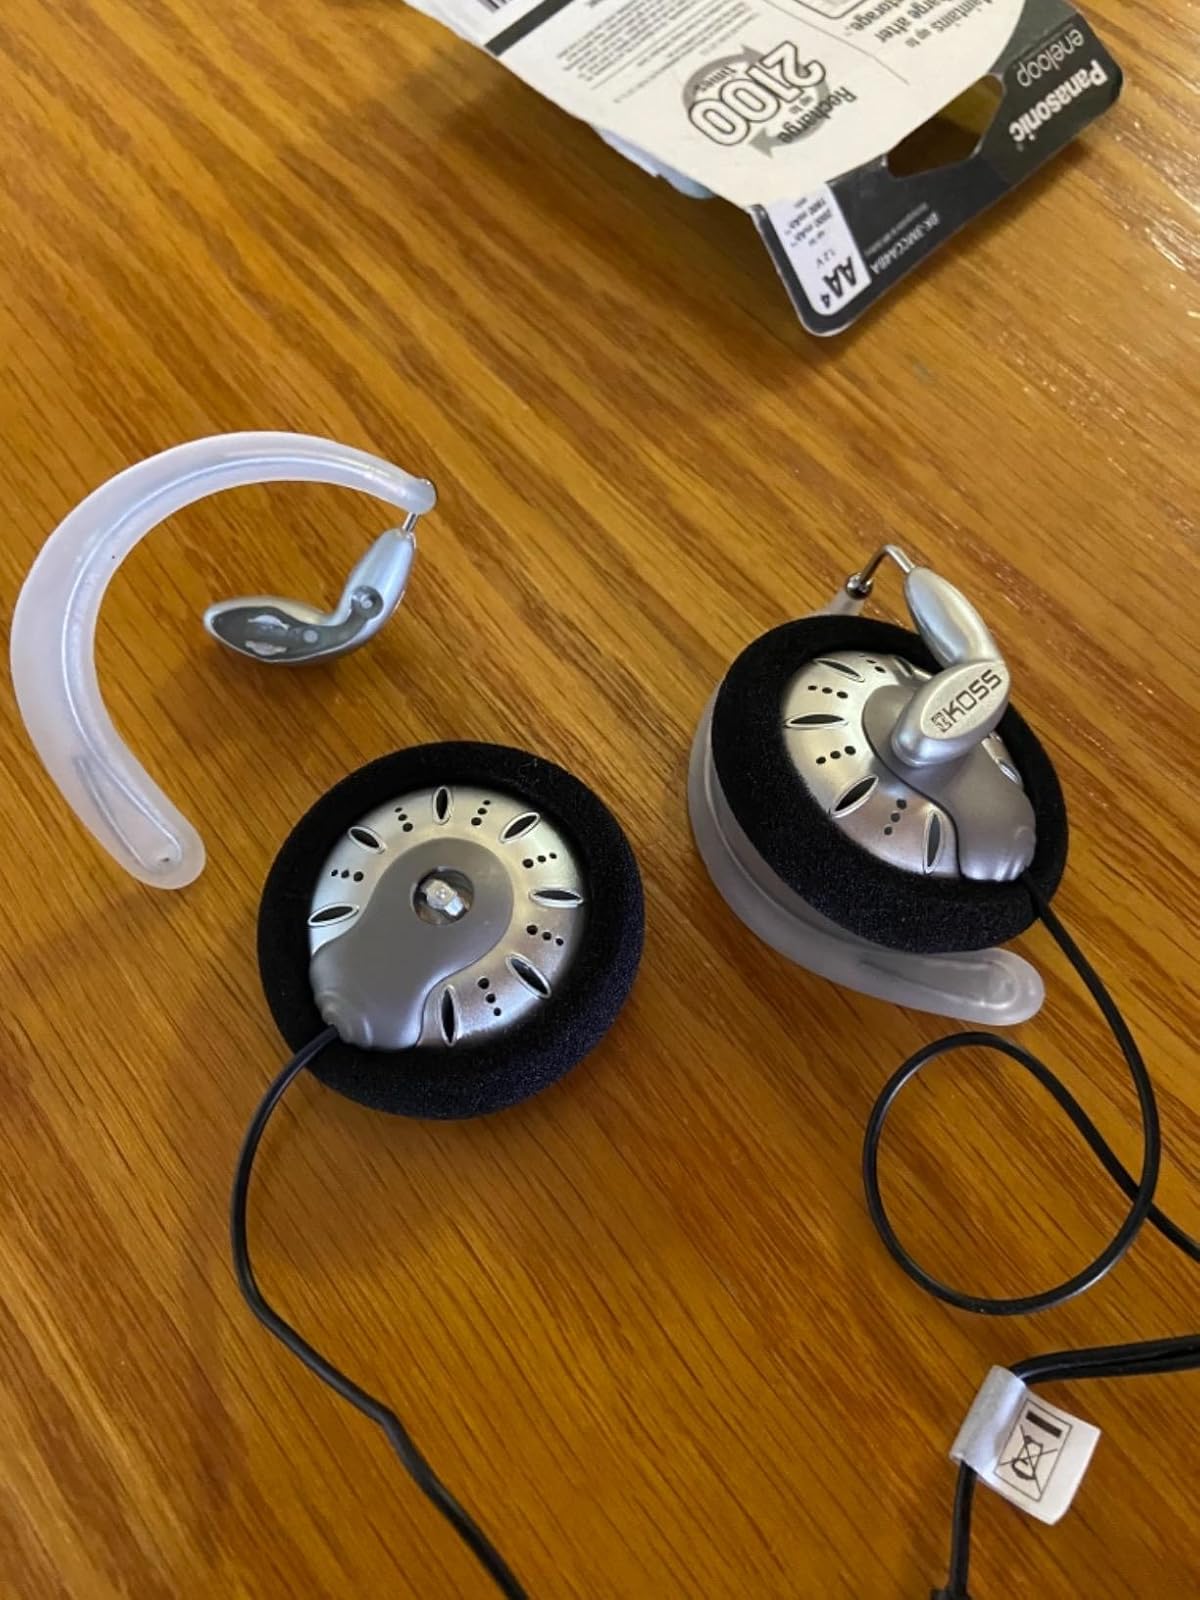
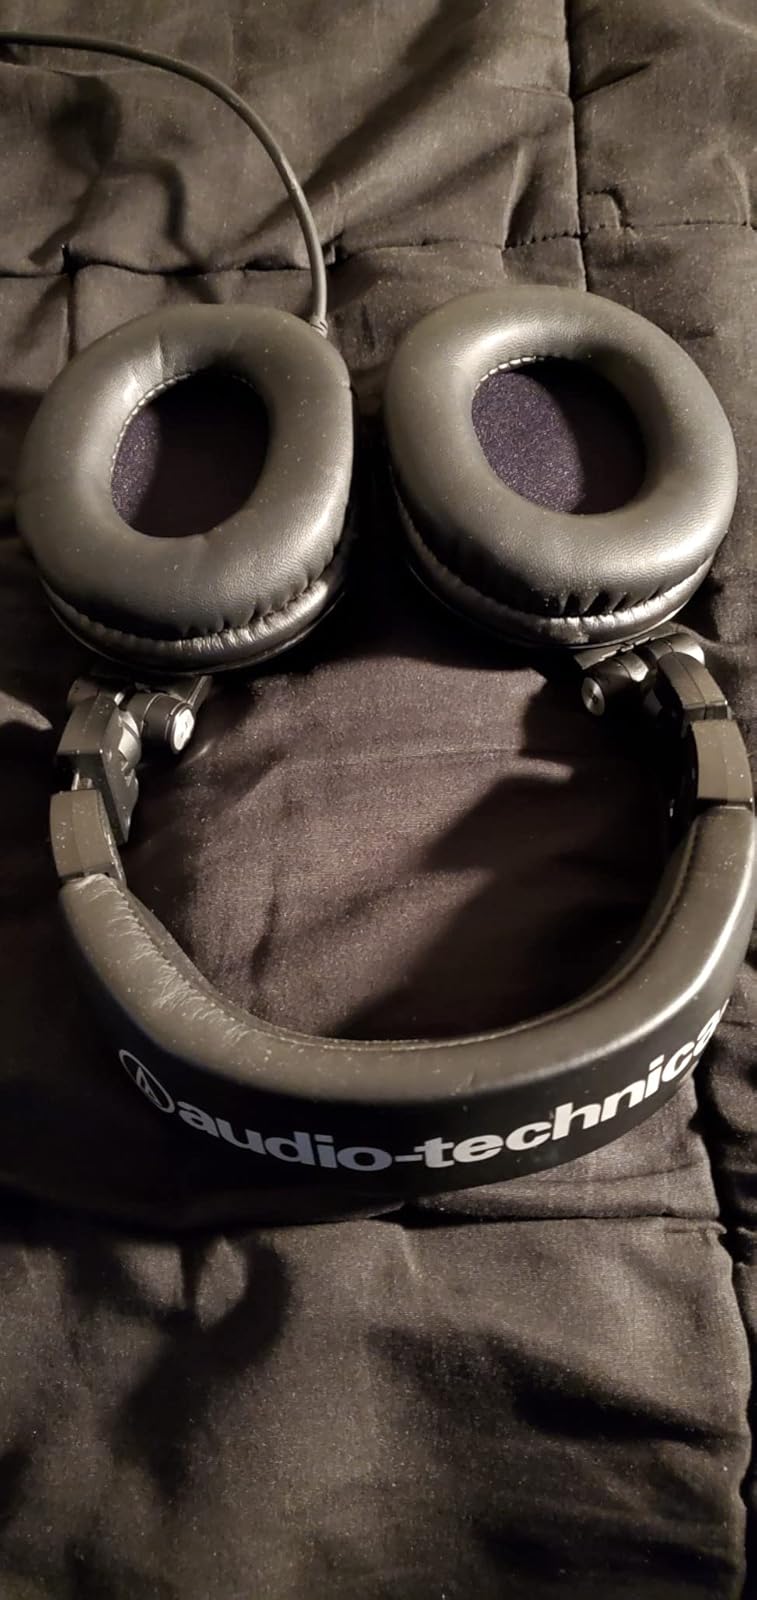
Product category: headphones
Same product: no